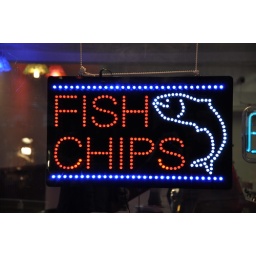
fancy fish and chips sign in Brighton